Behind the Mirror

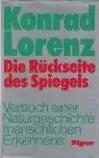
Cover of the first edition

Behind the Mirror: A Search for a Natural History of Human Knowledge is a 1973 book by the ethologist Konrad Lorenz.